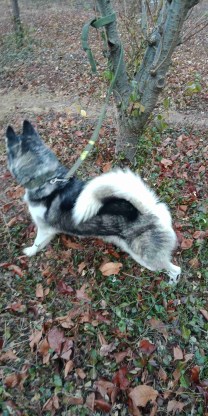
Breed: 1160-n000003-Siberian_husky